Robert F. Titus

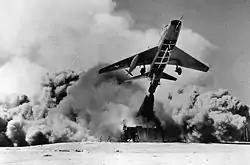
F-100D in trial of zero-length-launch system

After his return from Korea, Titus served as a ferry pilot at Dover Air Force Base, Delaware, from 1952 to 1954. He was selected to attend the U.S. Air Force Test Pilot School and graduated with Class 54B. He then spent six years as test pilot at Edwards Air Force Base, California, flying the North American F-100 Super Sabre, McDonnell F-101 Voodoo, Convair F-102 Delta Dagger, F-106 Delta Dart, Lockheed F-104 Starfighter, and Republic F-105 Thunderchief. Titus took part in the zero-length-launch tests, in which an F-100 was launched from a truck by a 300,000-pound thrust booster attached to the aircraft. In 1959, he participated in an historic trans-polar flight from United Kingdom to the United States in the F-100 Super Sabre, for which he received a second Distinguished Flying Cross.